Sagittaria cuneata

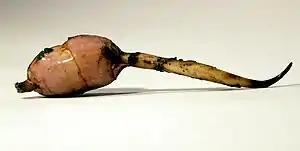
Edible root of the plant

Sagittaria cuneata is a North American species of flowering plant in the water plantain family known by the common name arumleaf arrowhead or duck potato. Like some other "Sagittaria" species, it may be called wapato.